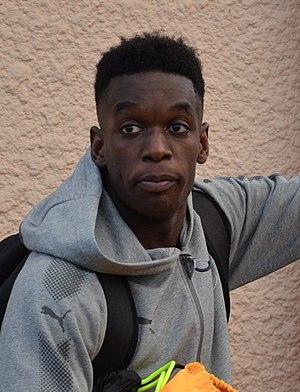
Photographie prise lors du match opposant le Stade rennais au SM Caen en match amical au stade Pierre-Compte de Vire le 22 juillet 2017. Ici, Faitout Maouassa.
Christ-Emmanuel Faitout Maouassa, né le 6 juillet 1998 à Villepinte en Seine-Saint-Denis, est un footballeur espoirs français d’origine congolaise qui évolue actuellement au Stade rennais FC au poste de latéral gauche.